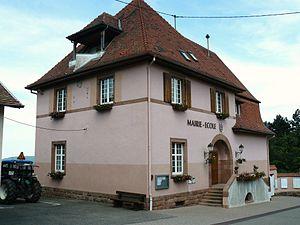
Mairie-école de Saint-Nabor
Saint-Nabor est une commune française située dans le département du Bas-Rhin, en région Grand Est.